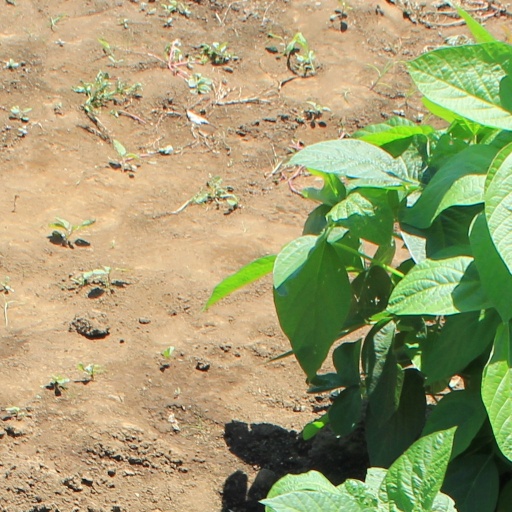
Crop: soybean